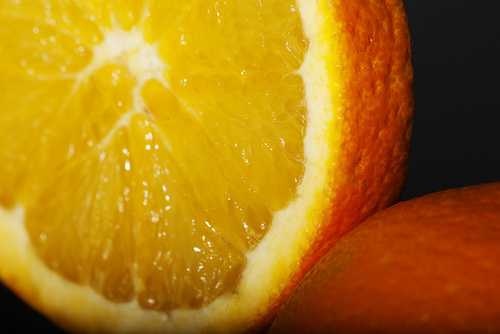
Label: Orange